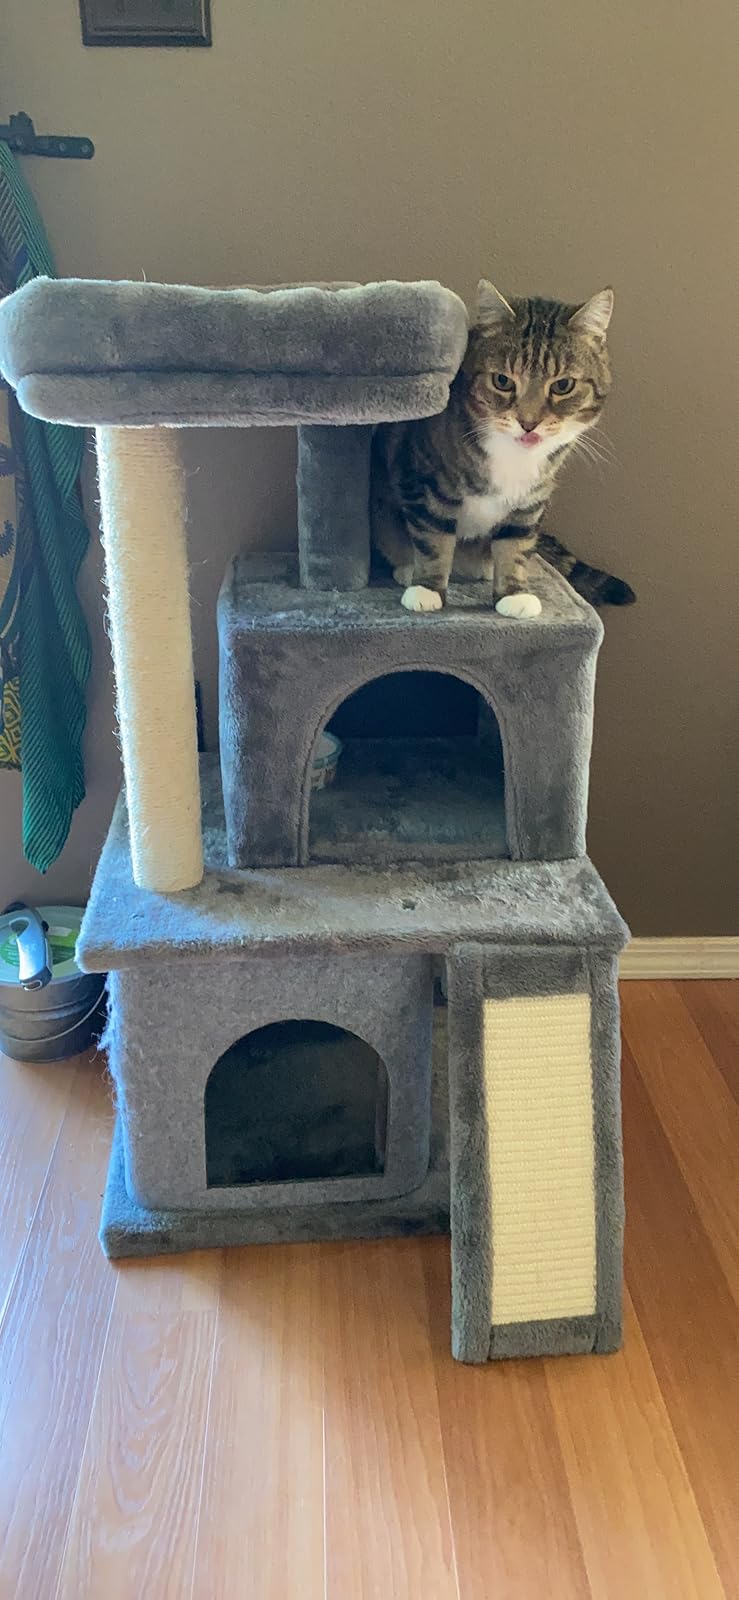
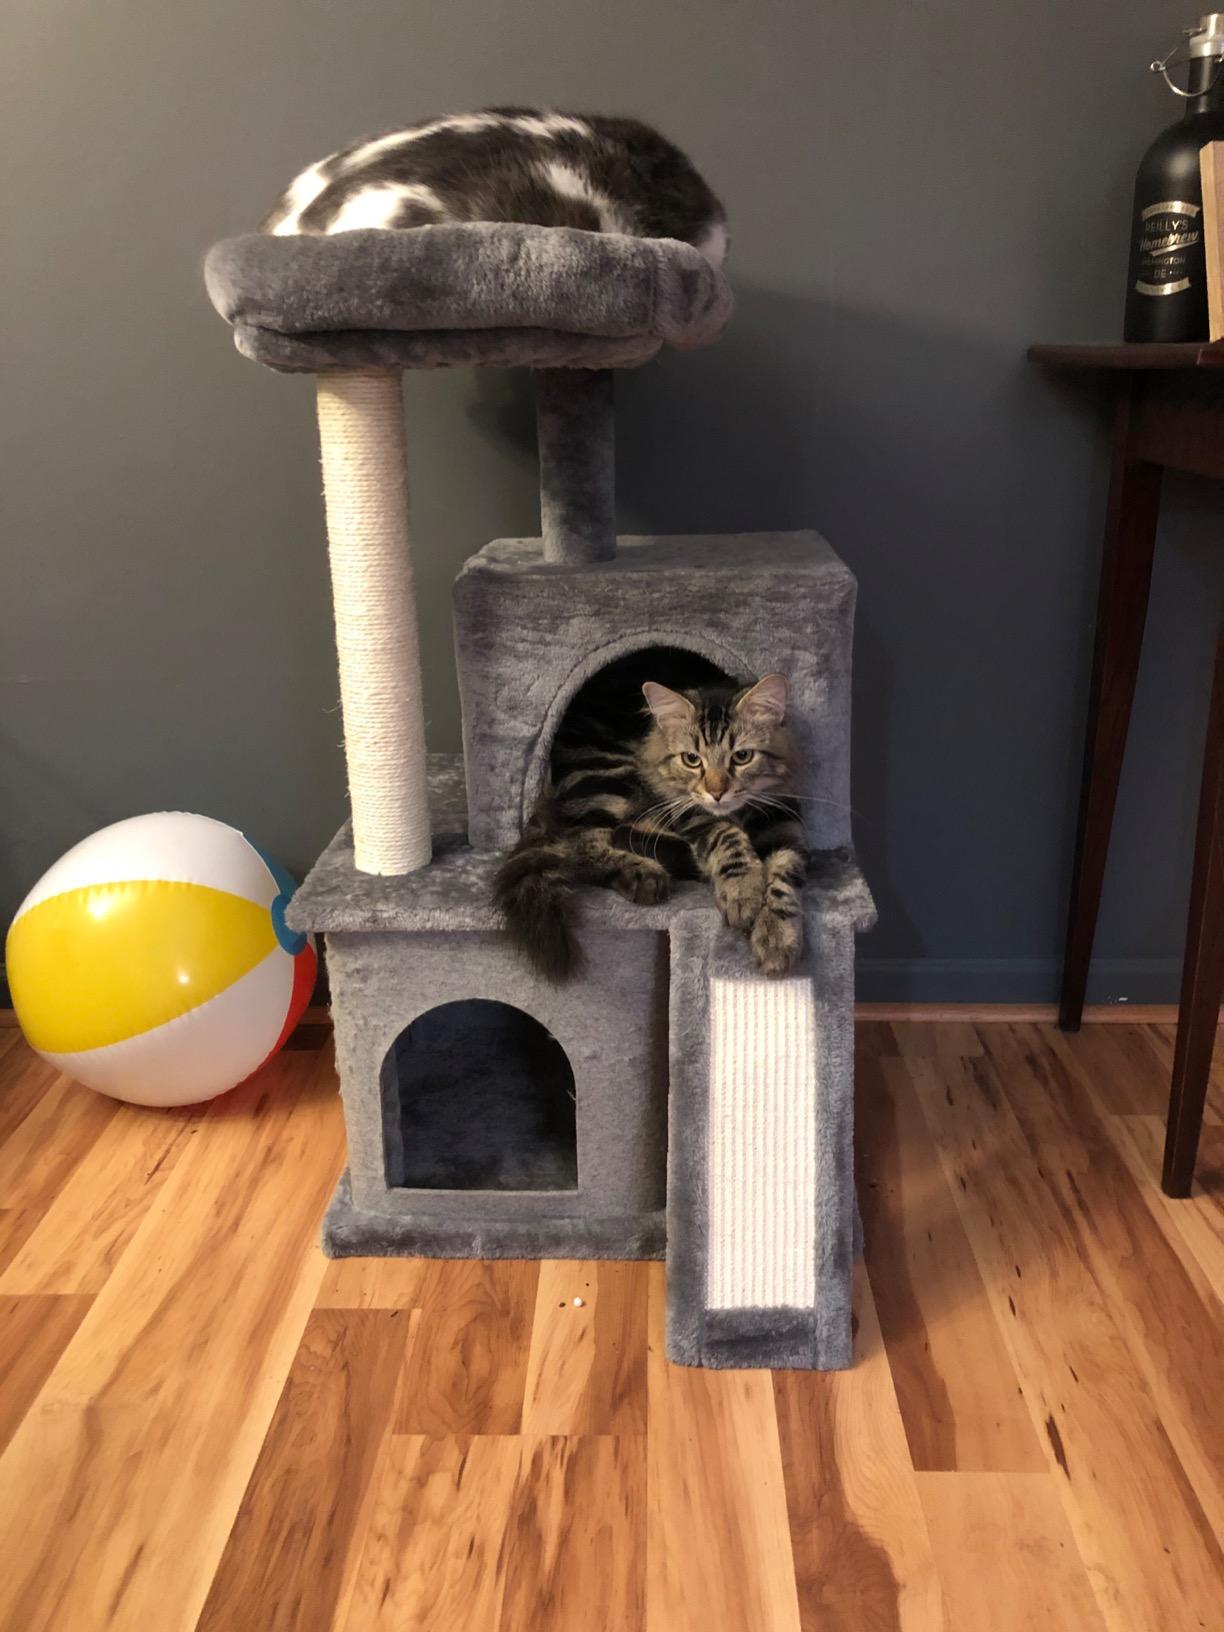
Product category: items_cat tree
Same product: yes